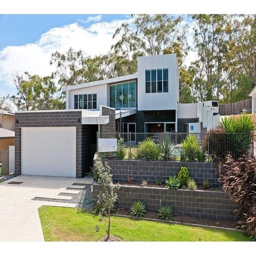
photo of a concrete house exterior from real photo